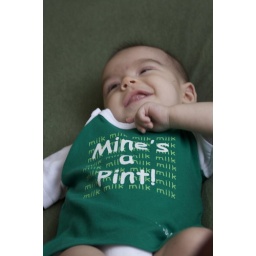
This boy looks good in green